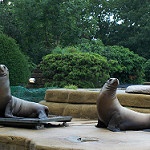
Label: sea